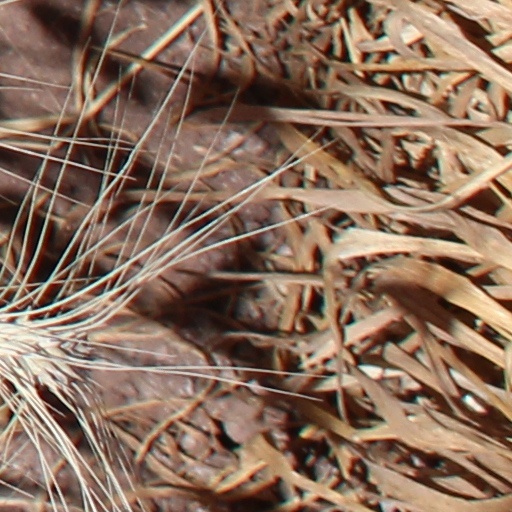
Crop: wheat